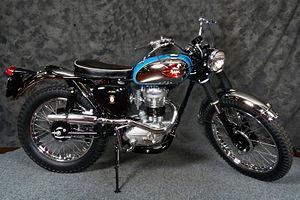
La BSA C15 était un moto monocylindre de 250 cm³ à soupapes en tête fabriquée par la société britannique BSA de Septembre 1958 à 1967. Elle fut la première BSA à quatre temps à boite de vitesses intégrée.